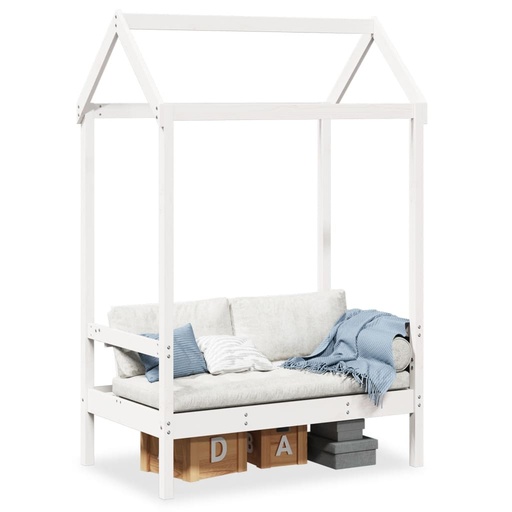
Bench with Roof White 117.5x70x176.5 cm Solid Wood Pine
This bench is meant to be an eye-catcher while providing an extra place to sit in your living spaces. Stable and long-lasting frame: Solid pinewood is known for its strength and durability. Its straight grains and distinctive knots contribute to its rustic charm.Practical backrest: The bench chair is designed with a backrest so that you can relax your body as per your comfort.Suitable for any interior: With its simple look, the stylish yet versatile bench seating will make a great addition to any area of the house. It also perfectly matches today's trends.Good ventilation: The slatted design ensures air circulation and prevents sultry heat. Colour: White Material: Solid pine wood Overall dimensions: 117.5 x 70 x 176.5 cm (L x W x H) Seat size: 106 x 47 cm (W x D) Backrest size: 106 x 35 cm (W x H) Maximum loading capacity: 220 kg Cushion included: No Assembly required: Yes Maximum 110 kg per seat.
Brand: vidaXL
Category: Furniture > Benches > Storage & Entryway Benches